Martyr

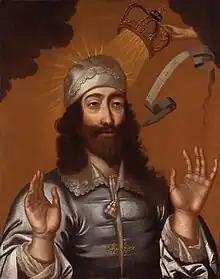
Charles I is regarded by many members of the Church of England as a martyr because, it is said, he was offered his life if he would abandon the historic episcopacy in the Church of England. It is said he refused, however, believing that the Church of England was truly "Catholic" and should maintain the Catholic episcopate.

A martyr ("mártys", 'witness' stem , "martyr-") is someone who suffers persecution and death for advocating, renouncing, or refusing to renounce or advocate, a religious belief or other cause as demanded by an external party. In colloquial usage, the term can also refer to any person who suffers a significant consequence in protest or support of a cause.